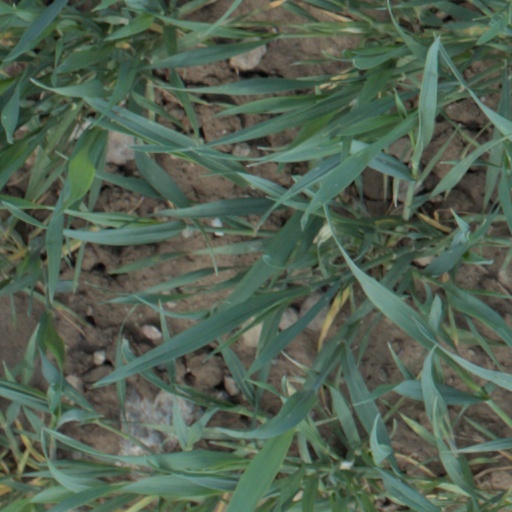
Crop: wheat